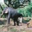
Label: elephant